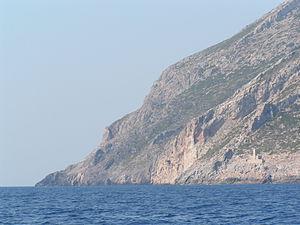
Le phare Akra Maleas, également appelé phare Maleas, est situé au Cap Malée, une péninsule de l'extrémité méridionale du Péloponnèse en Grèce. Il est achevé en 1883.
Le cap Malée est le cap qui termine la péninsule d'Epidaure Limira, l'une des péninsules de l'extrémité méridionale du Péloponnèse, en Grèce. Il sépare le golfe de Laconie, dans la mer Ionienne, de la mer Égée.
Les Mangeurs de lotus, en anglais The Lotos-Eaters, est un poème de l'écrivain britannique